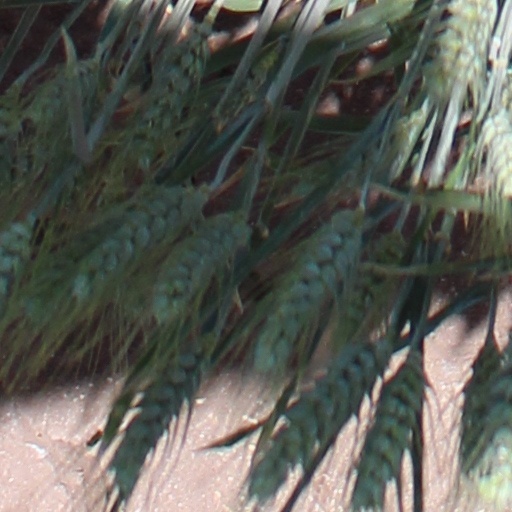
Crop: wheat